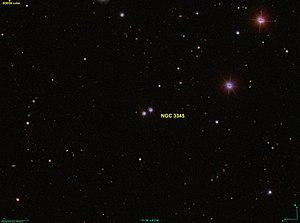
Image créée à l'aide du logiciel Aladin Sky Atlas du Centre de Données astronomiques de Strasbourg et des données publiques en format FIT de SDSS (Sloan Digital Sky Survey).
NGC 3345 est une paire d'étoiles située dans la constellation du Lion. L'astronome germano-britannique William Herschel a enregistré la position de ces deux étoile 19 mars 1784.